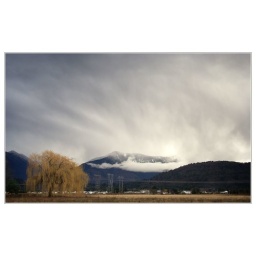
taken from a car window near Chilliwack BC